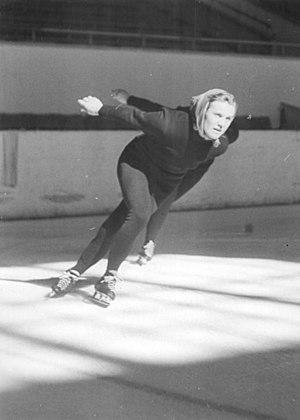
Le patinage de vitesse est un sport de glisse sur glace. Il naît aux Pays-Bas au XIIIᵉ siècle et devient olympique en 1924.